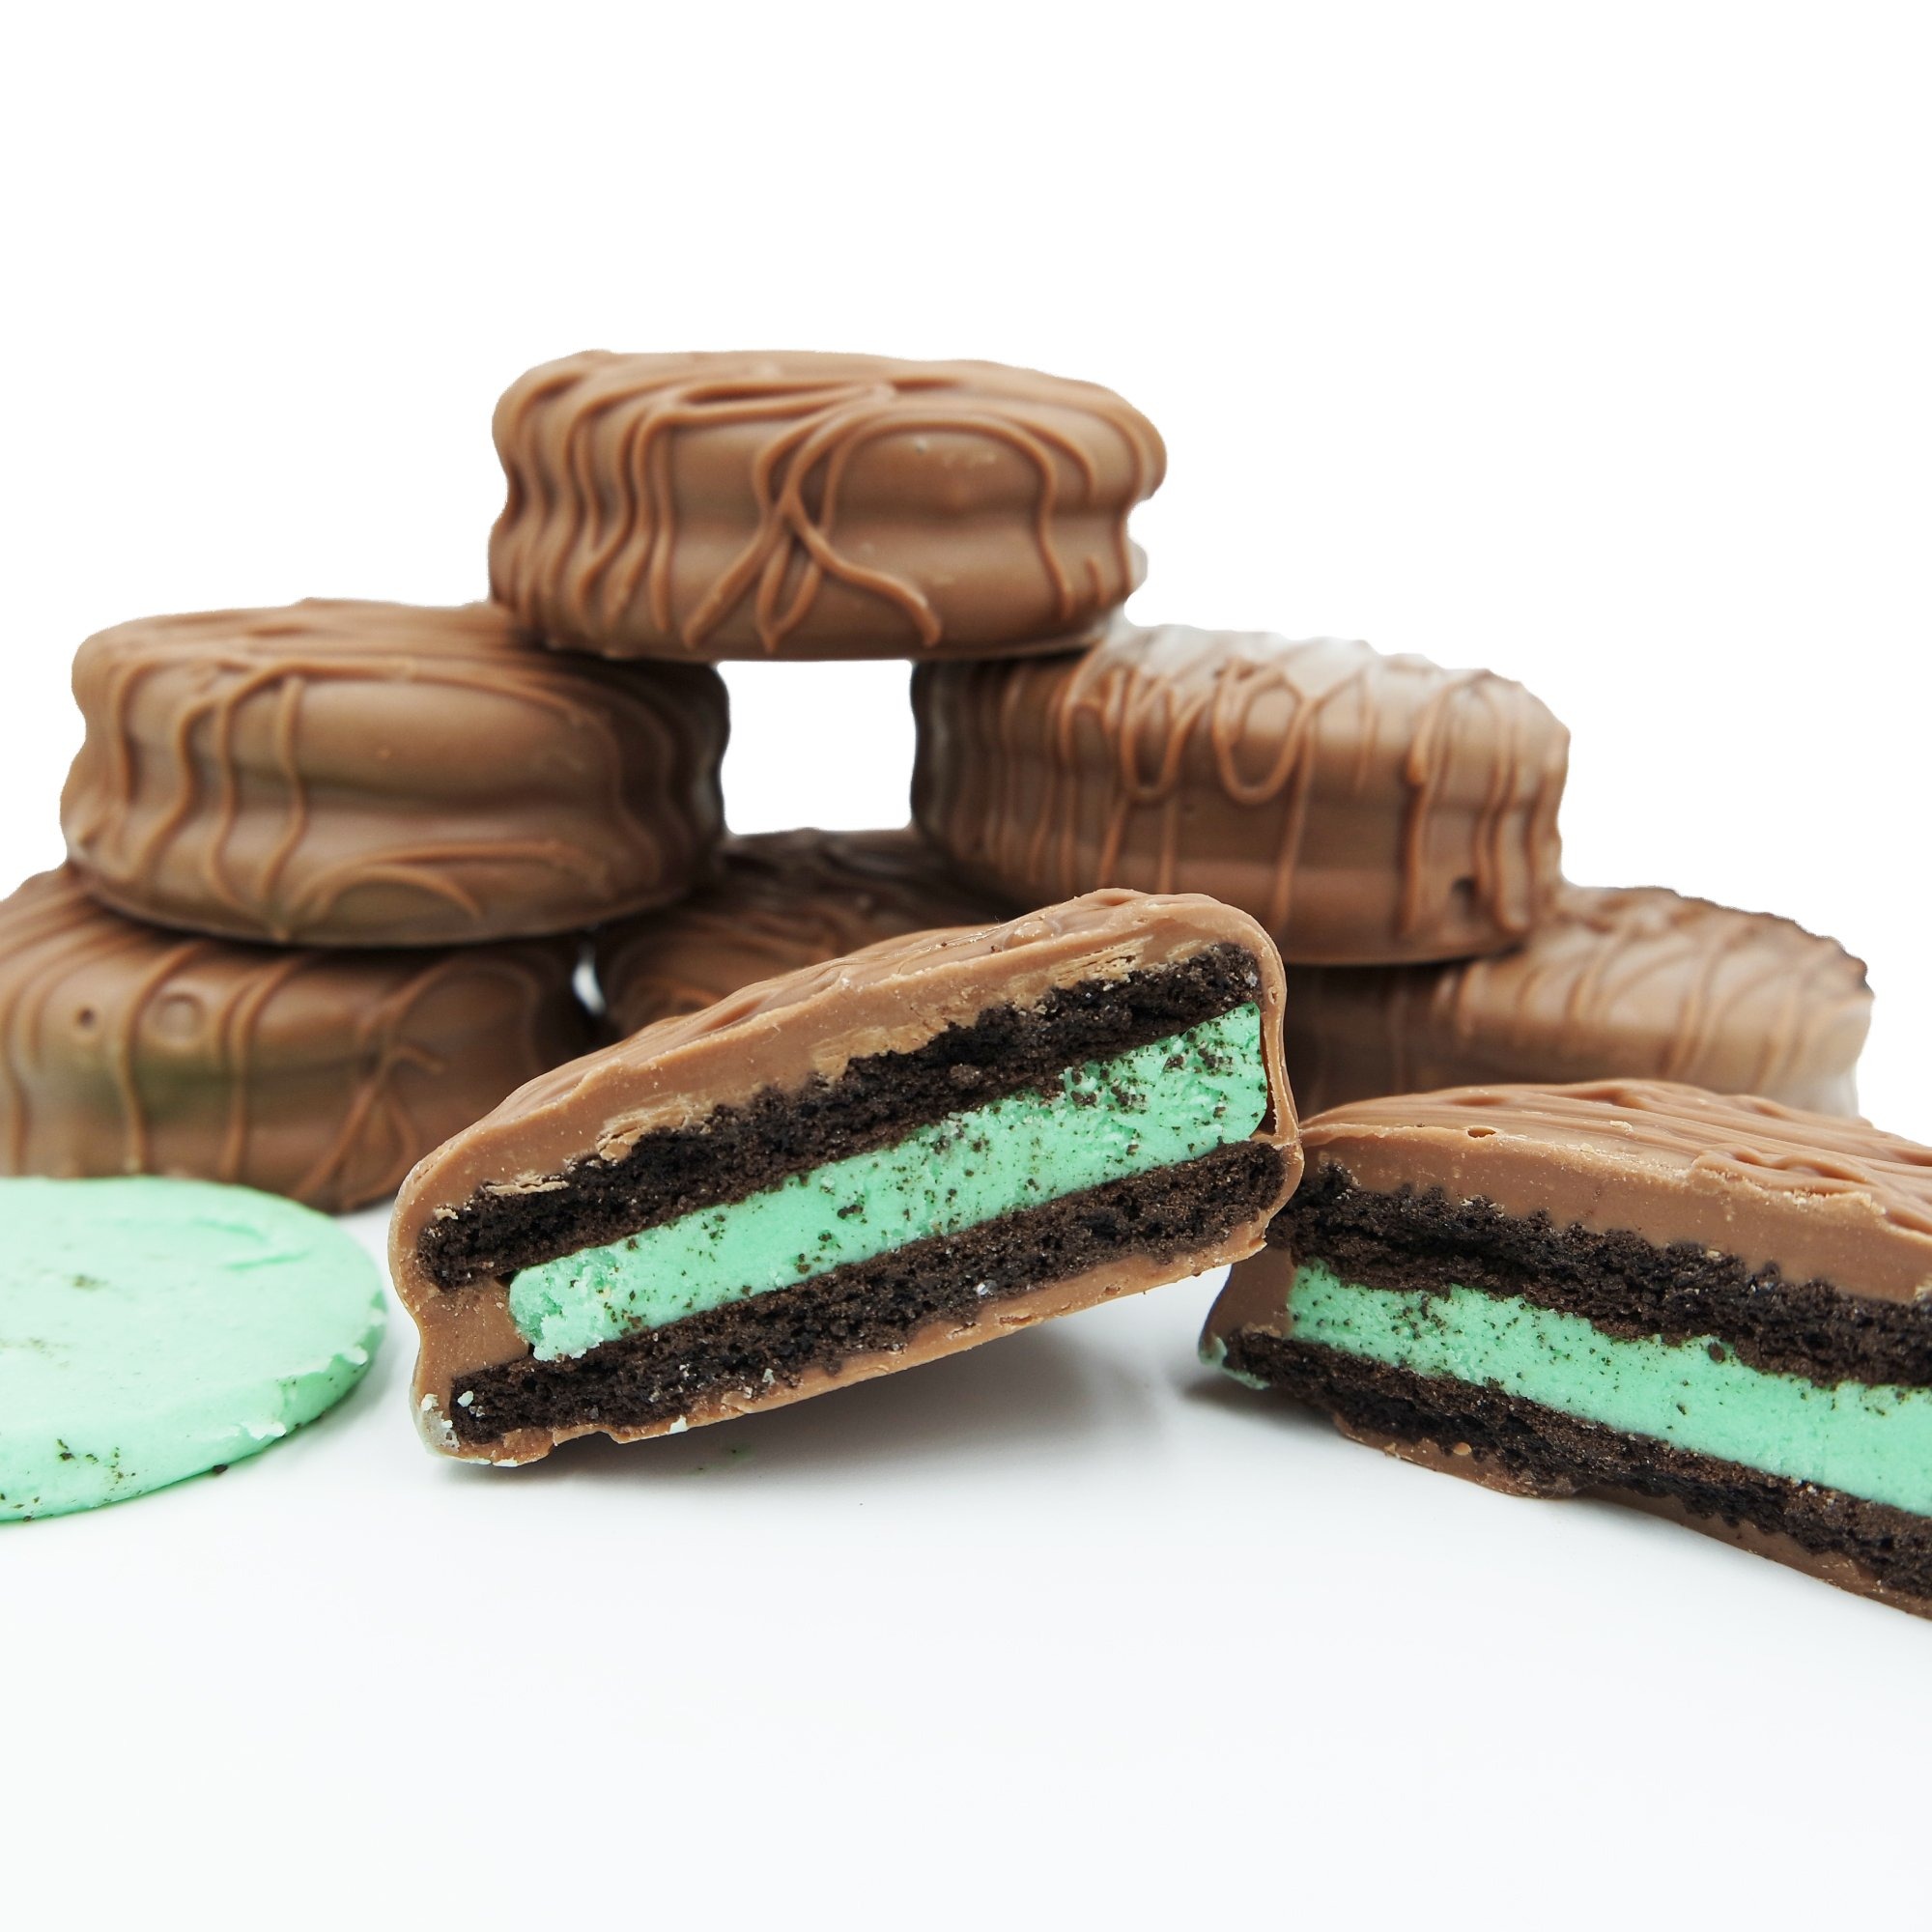
Item Name: Philadelphia Candies Milk Chocolate Covered Mint Creme OREO® Cookies, 8 Ounce
Bullet Point 1: Are you a mint chocolate lover? Delicious mint creme sandwich cookies covered in Philadelphia Candies milk chocolate.
Bullet Point 2: Made with Mint Creme OREO Cookies covered in Philadelphia Candies milk chocolate. OREO is a registered trademark of Mondelez International.
Bullet Point 3: Available sizes include 8 cookies, 15 cookies, or 30 cookies. Each cooke weighs approximately 1 ounce based on weight.
Bullet Point 4: Personalized message and gift wrap available during checkout. Philadelphia Candies offers 100% happiness on all chocolates.
Bullet Point 5: Philadelphia Candies has been manufacturing fine chocolates in Hermitage, Pennsylvania for over 100 years. The company was founded in 1919 and operates retail stores in Pennsylvania and Ohio.
Product Description: Are you a mint chocolate lover? Delicious mint creme sandwich cookies covered in Philadelphia Candies milk chocolate. Made with Mint Creme OREO Cookies covered in Philadelphia Candies milk chocolate. OREO is a registered trademark of Mondelez International. Available sizes include 8 cookies, 15 cookies, or 30 cookies. Each cooke weighs approximately 1 ounce based on weight. Personalized message and gift wrap available during checkout. Philadelphia Candies offers 100% happiness on all chocolates. Philadelphia Candies has been manufacturing fine chocolates in Hermitage, Pennsylvania for over 100 years. The company was founded in 1919 and operates retail stores in Pennsylvania and Ohio.
Value: 8.0
Unit: Ounce

Price: 21.23